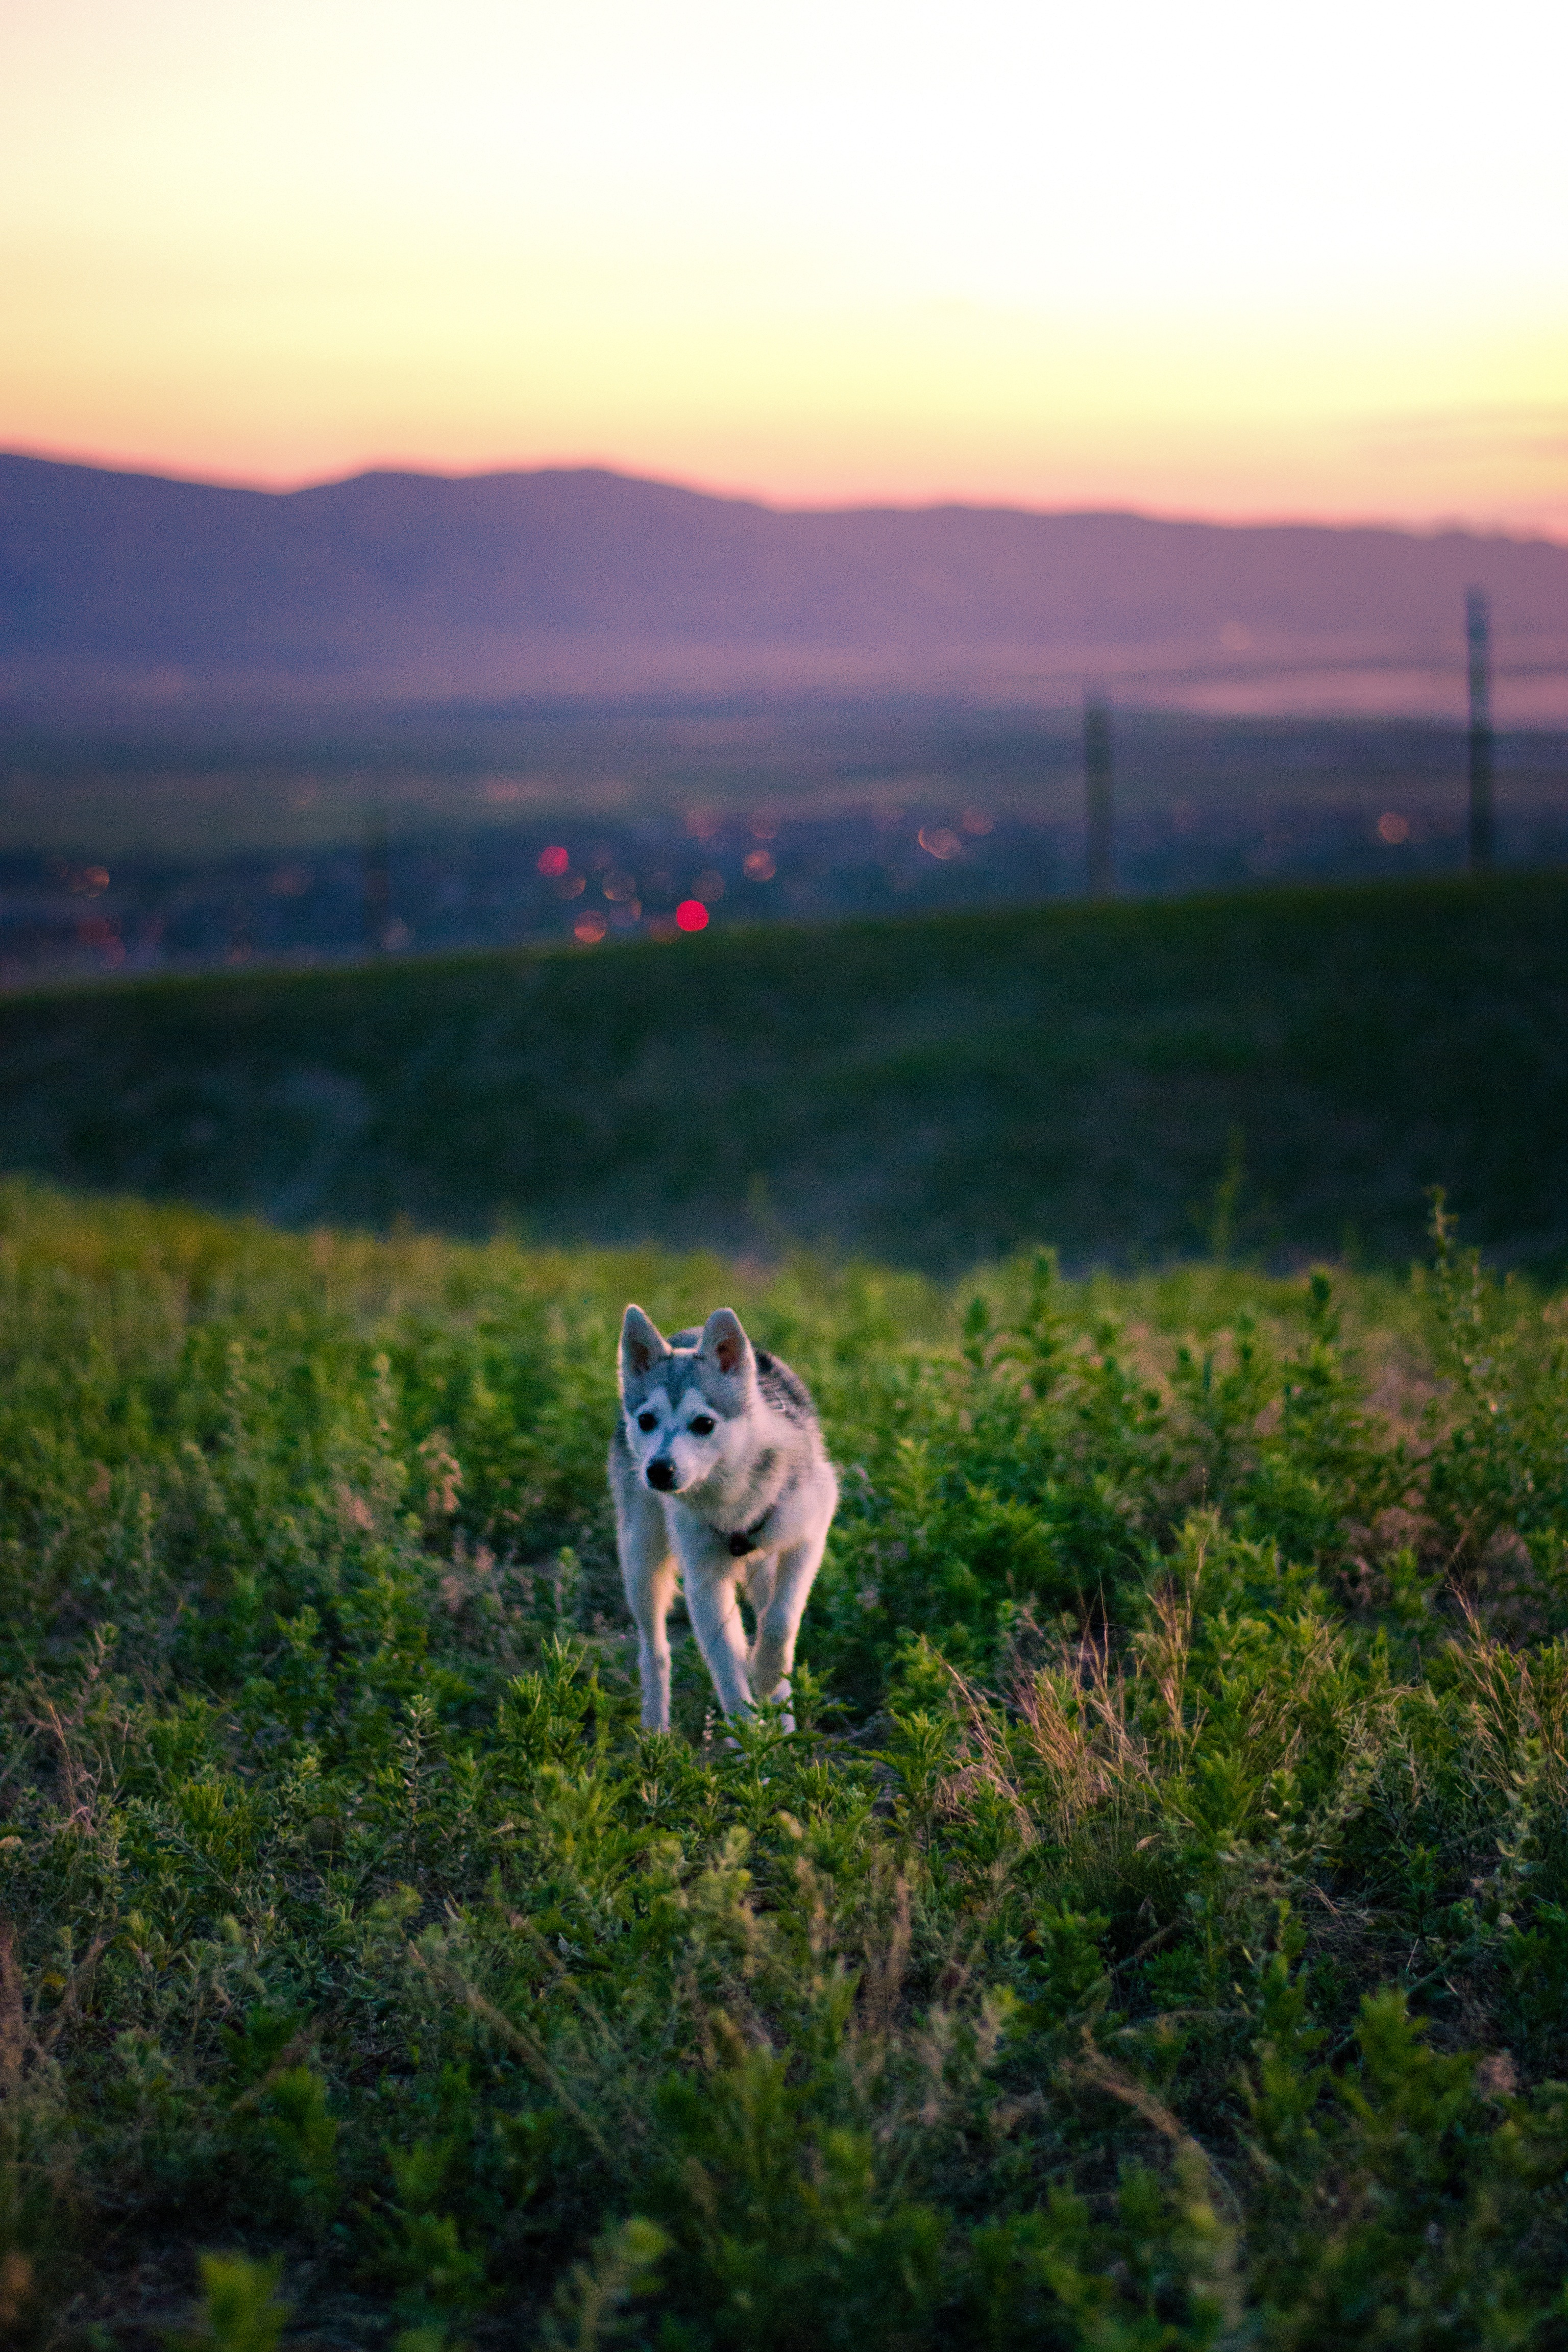
landscape, nature, forest, grass, horizon, mountain, sunset, field, meadow, sunlight, morning, hill, view, puppy, dog, wild, scenic, autumn, wolf, agriculture, grassland, habitat, rural area, natural environment, atmospheric phenomenon